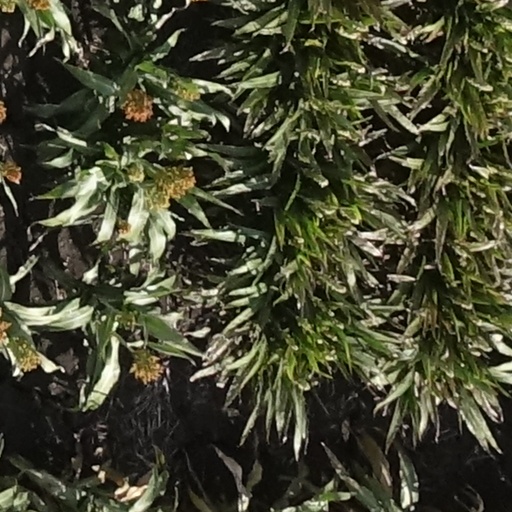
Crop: sorghum